Philosopher in Meditation

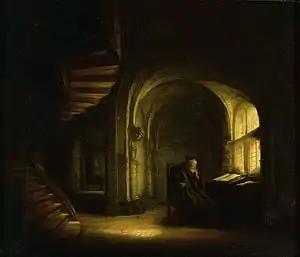
"Philosopher with an Open Book" by Salomon Koninck

The explanation for the long-standing misinterpretation of the "Philosopher in Meditation" lies in the fact that, in the second half of the 18th century, it was sold and collected together with a panel of identical size (28 x 33.5 cm) that presented similar motifs—in particular a spiral staircase—and was also attributed to Rembrandt. This painting was originally acquired by Marc-René de Voyer from an unknown source around 1750 and presented as a pendant. Subsequently, the paintings were sold and exhibited together and titled interchangeably "Philosophe en méditation" or referred to simply as "Philosophers". The companion painting shows an old man in a vaulted interior seated in front of a table at a window on which we can see books, a globe, and a crucifix. These accessories and his solitary condition make him a more plausible candidate for philosophical pursuits than the old man in the so-called "Philosopher in Meditation," who occupies a space shared by at least one other person, and maybe even two. In spite of the obvious differences in the composition and execution, its attribution to Rembrandt was never called into question. The exception is the American art historian John C. Van Dyke, who whittled Rembrandt's oeuvre down to less than fifty paintings and made short shrift of the Louvre's "Philosophers": "Small pictures over which, in the past, there has been much spilling of good printer's ink with no marked results. The pictures are not wonderful...". With that, he attributed the paintings to Salomon Koninck, though one, today's Rembrandt, only tentatively. In 1955, examinations with X-rays and infrared photography at the laboratory of the Louvre revealed notable differences in treatment and caused the attribution to Rembrandt finally to be dropped.